Arkansas Territorial Militia

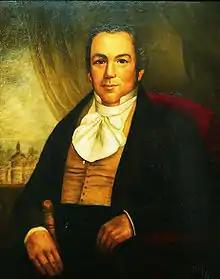
James Miller served as the first governor of the Territory of Arkansas from 1819 to 1824

The history of the Arkansas militia begins in 1804, when the United States bought a huge tract of land west of the Mississippi River from France. At the time of the transaction, now known as the "Louisiana Purchase", the area that would eventually enter the Union as the State of Louisiana was referred to as the District of Orleans. The area north of present-day Louisiana was referred to as the District of Louisiana. At first the new "District of Louisiana" was attached to Indiana Territory for administrative purposes. In 1804 the District of Louisiana was designated as the Louisiana Territory and the new territory was subdivided into districts – namely, St. Charles, St. Louis, Ste. Genevieve, Cape Girardeau, and New Madrid – stretching along the Mississippi River with no definite boundaries to the west. The area of the present State of Arkansas lay within the District of New Madrid, which stretched from the present Arkansas-Louisiana state line to the present city of New Madrid, Missouri.